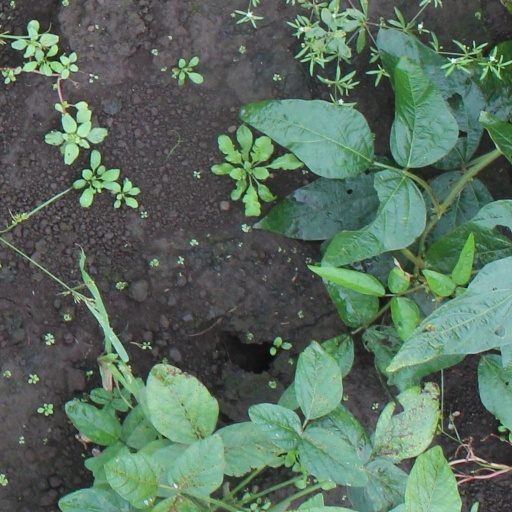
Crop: soybean